Pskov Republic

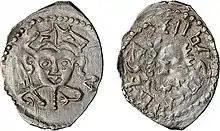
Pskov denga coins

The Pskov Judicial Charter describes the legislative procedure: "If some line in the customary charter is missing, the mayors should report to Lord Pskov at the assembly meeting ("dolozhit' gospodina Pskova na vechi") and write this line down [into the Charter]. And if some line does not please Lord Pskov, it can be freely removed from the Charter". Historians have compared the legislative procedure to those of medieval German towns. The power of the prince was limited but – in contrast to the Novgorod Republic – he still retained important administrative and judicial functions, the latter carried out jointly with the "posadnik". The Pskov Judicial Charter required both officials to jointly preside over all trials. It also prohibited legal meetings at the "veche", specifying that all trials were to be conducted in the entrance hall of the prince's residence. Both officials were expected to administer trials justly, according with their oath.